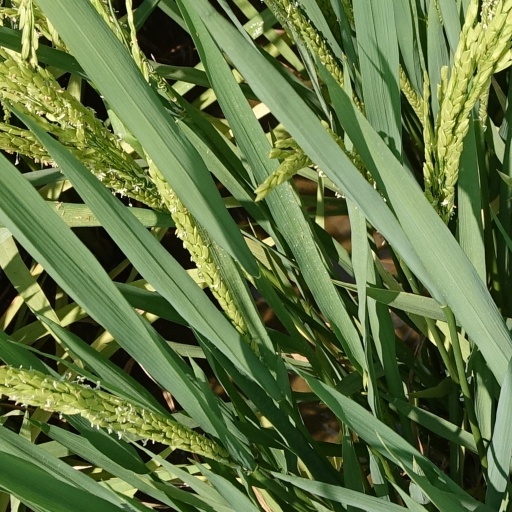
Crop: rice